Georgian literature

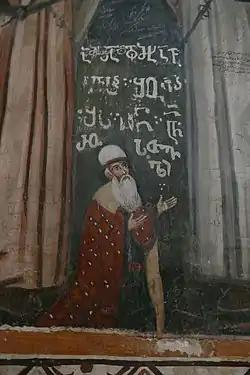
Shota Rustaveli (c. 1160 – after c. 1220), poet and author of "The Knight in the Panther's Skin", a national epic poem

David IV's unification of Georgia in the 11th century ushered in a golden age for culture. Christian literature thrived, heavily influenced by Byzantine traditions. Numerous Byzantine works were translated into Georgian, and philosophy and historical writing flourished.